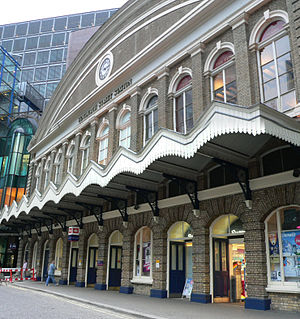
Fenchurch Street Station / Design
Hovedindgangen til Fenchurch Street.
Fenchurch Street Station, også kaldet London Fenchurch Street, er en endestation i det centrale London i det sydøstlige hjørne af City of London, England. Stationen er en af de mindste terminaler i London, set på antallet af perronspor, og en af de mest intensivt opereret. Det er unikt blandt Londons jernbaneterminaler, at Fenchurch Street ikke har en direkte forbindelse til London Underground, men en sekundær indgang i Crosswall er nær Tower Hill Underground-station og Tower Gateway DLR-station. Også Aldgate Station ligger i nærheden. Den er en af 18 britiske jernbanestationer, der bestyres af Network Rail.